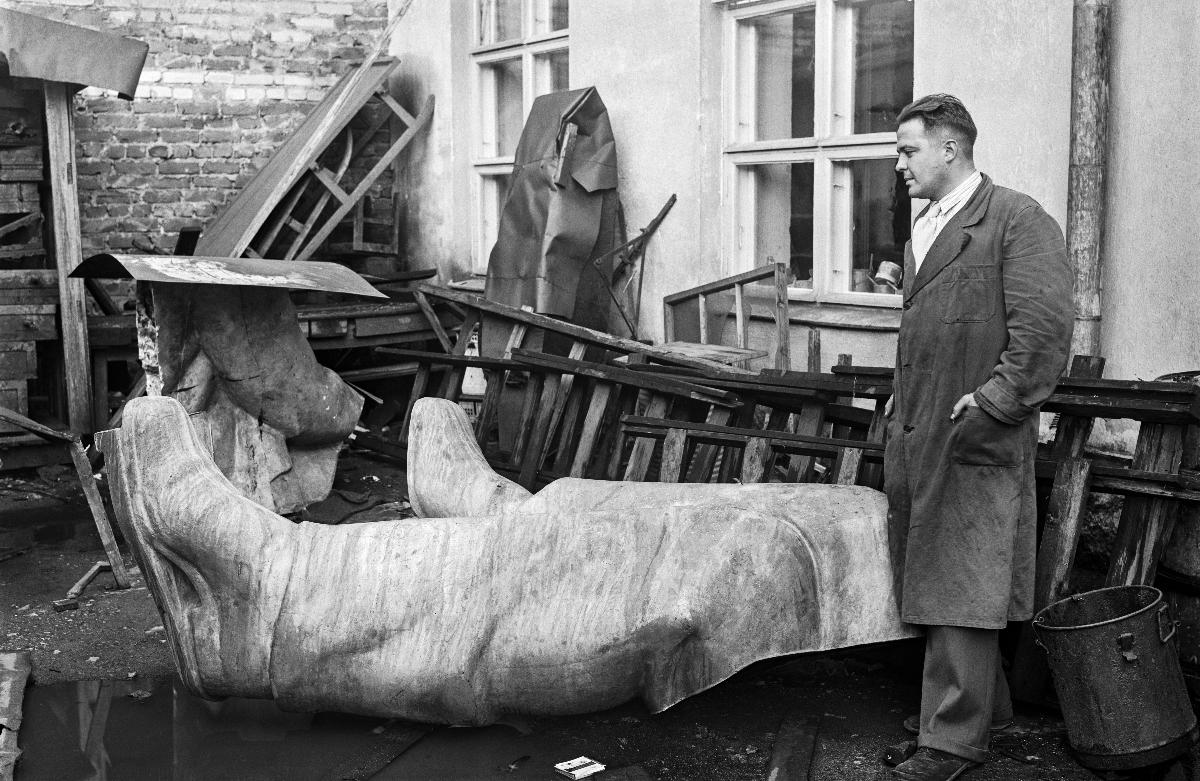
Aleksis Kiven patsaan valaminen
Aleksis Kivi statyns gjutning; Casting of the Aleksis Kivi statue
sisällön kuvaus: Aleksis Kiven patsaan valaminen, Helsinki 29.9.1937. Kuvassa taidevalaja Mauno Virtanen. content description: The casting of the Aleksis Kivi statue in Helsinki 29.9.1937. Picture shows art caster Mauno Virtanen. innehållsbeskrivning: Aleksis Kivi statyns gjutning, Helsingfors 29.9.1937. På bilden konstgjutaren Mauno Virtanen.
Kuvaaja: Sundström, Hugo, kuvaaja
Vuosi: 1937
Paikka: Suomi, Uusimaa, Helsinki
Aiheet: Virtanen, Mauno; kuvanveisto; patsaat; veistokset; kirjailijat; valu; julkinen taide; Wäinö Aaltonen; HBL; sculpture (visual arts); statues; sculptures (works of art); authors; casting (manufacturing process); art; sculpture; monuments; casting; public art; skulptur (bildkonst); statyer; skulpturer; författare; gjutning; konst; skulptur; offentlig konst